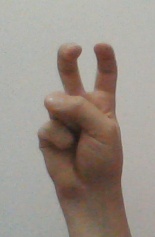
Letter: toot